Graeme Davis (mediaevalist)

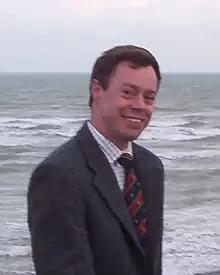
Graeme Davis

Graeme J. Davis (born Dartford, 16 July 1965) is an author, editor and academic researcher, as well as an associate lecturer with The Open University. He is a specialist in mediaeval language and literature, with interests in the Anglo-Saxons, Vikings, Iceland, Greenland and the North Atlantic. Publications include Germanic linguistics and dialectology, mediaeval history of the North Atlantic Region, English literature criticism, and genealogy. Davis received a PhD from University of St. Andrews, and has taught at Manchester Metropolitan University and the University of Northumbria.